Mästermyr

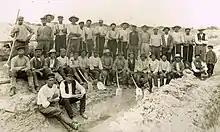
Workers draining Mästermyr 1902-1910

The area of the mire was originally , of which consisted of small lakes. It was a significant habitat for water birds and the lakes were used for fishing. A suggestion about draining the mire was first presented in 1898. The mire was drained in 1902–10. Some of the lakes that dried up were "Tunngansträsk", "Storträsk", "Nydträsk", "Risalaträsk" and "Eskesträsk".